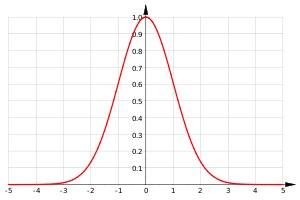
En théorie des probabilités et en statistique, les lois normales sont parmi les lois de probabilité les plus adaptées pour modéliser des phénomènes naturels issus de plusieurs événements aléatoires. Elles sont en lien avec de nombreux objets mathématiques dont le mouvement brownien, le bruit blanc gaussien ou d'autres lois de probabilité. Elles sont également appelées lois gaussiennes, lois de Gauss ou lois de Laplace-Gauss des noms de Laplace et Gauss, deux mathématiciens, astronomes et physiciens qui l'ont étudiée.